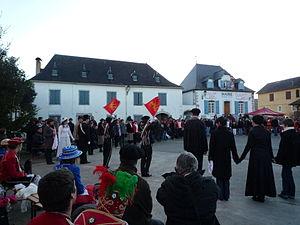
Mascarade 2009 à Barcus Euskara: 2009ko maskarada Barkoxen
Barcus est une commune française, située dans le département des Pyrénées-Atlantiques en région Nouvelle-Aquitaine.